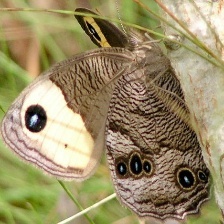
Species: COMMON WOOD-NYMPH
Butterfly family (ImageNet category): ringlet